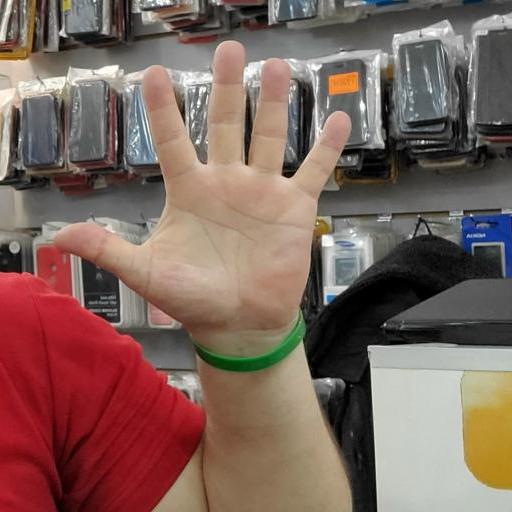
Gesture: palm